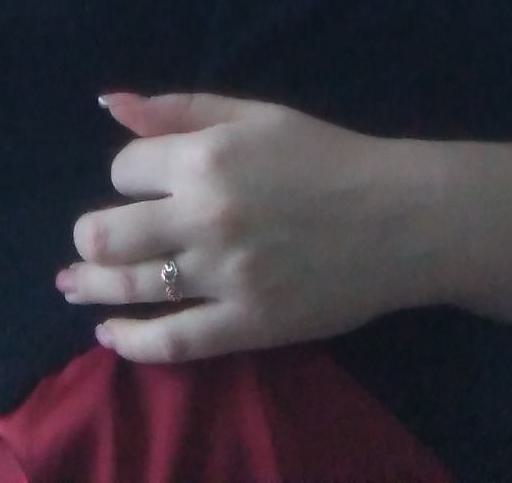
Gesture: no_gesture